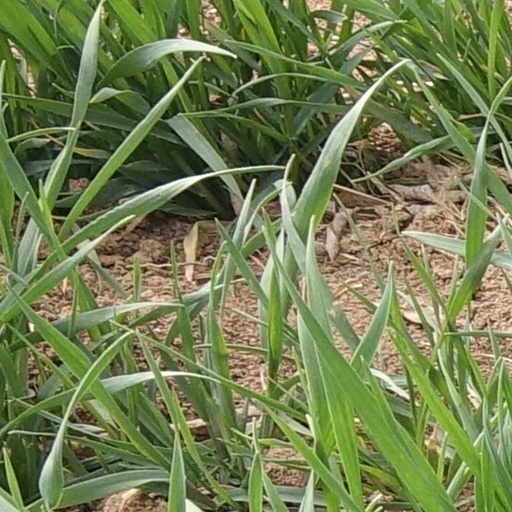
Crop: wheat